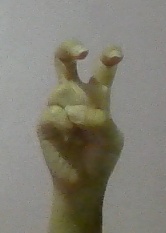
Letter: toot